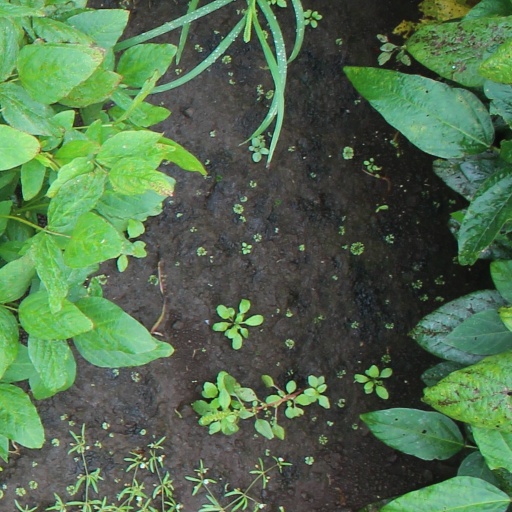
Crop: soybean